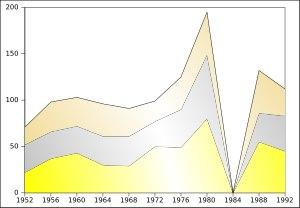
L'Union soviétique a participé pour la première fois aux Jeux olympiques en 1952 et a participé à 18 éditions des jeux depuis lors. À sept de ses neuf apparitions aux Jeux olympiques d'été, l'équipe d'URSS s'est classée première au classement des médailles et deuxième lors des autres éditions. Aux Jeux olympiques d'hiver, l'Union soviétique a aussi remporté sept fois le classement des médailles et a terminé deuxième les deux autres fois.